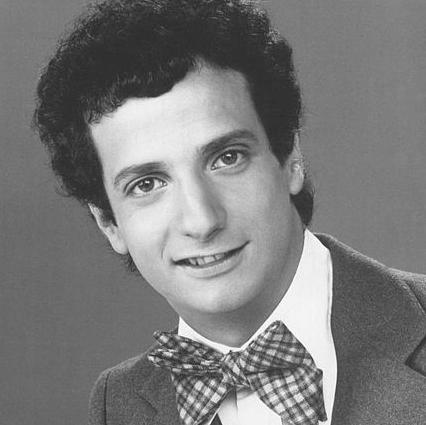
Age: 25